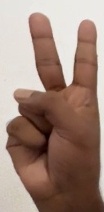
ASL sign: 2